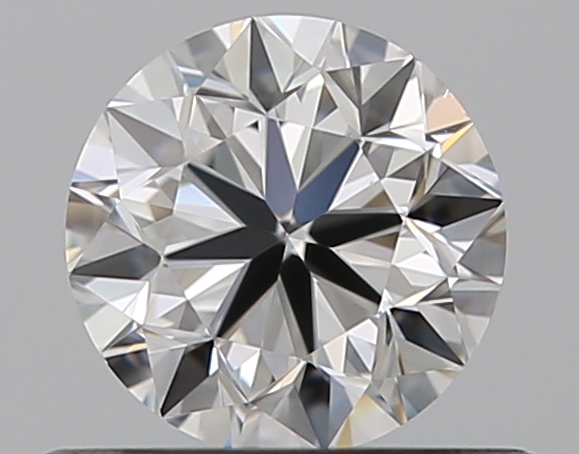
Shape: round
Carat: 0.51
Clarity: VS1
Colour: D
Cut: VG
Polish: EX
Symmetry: VG
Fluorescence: F
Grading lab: GIA
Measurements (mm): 4.96 x 5.01 x 3.19